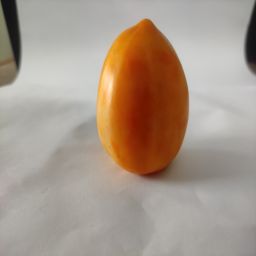
Crop: Tomato
Quality: Ripe